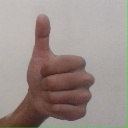
अक्षर: थ